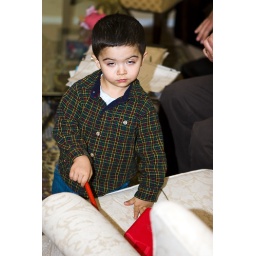
Louis near the white chair